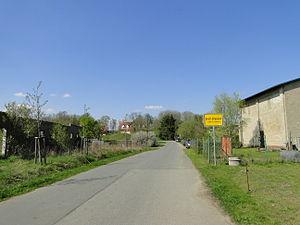
Zehna est une commune allemande de l'arrondissement de Rostock, Land de Mecklembourg-Poméranie-Occidentale.